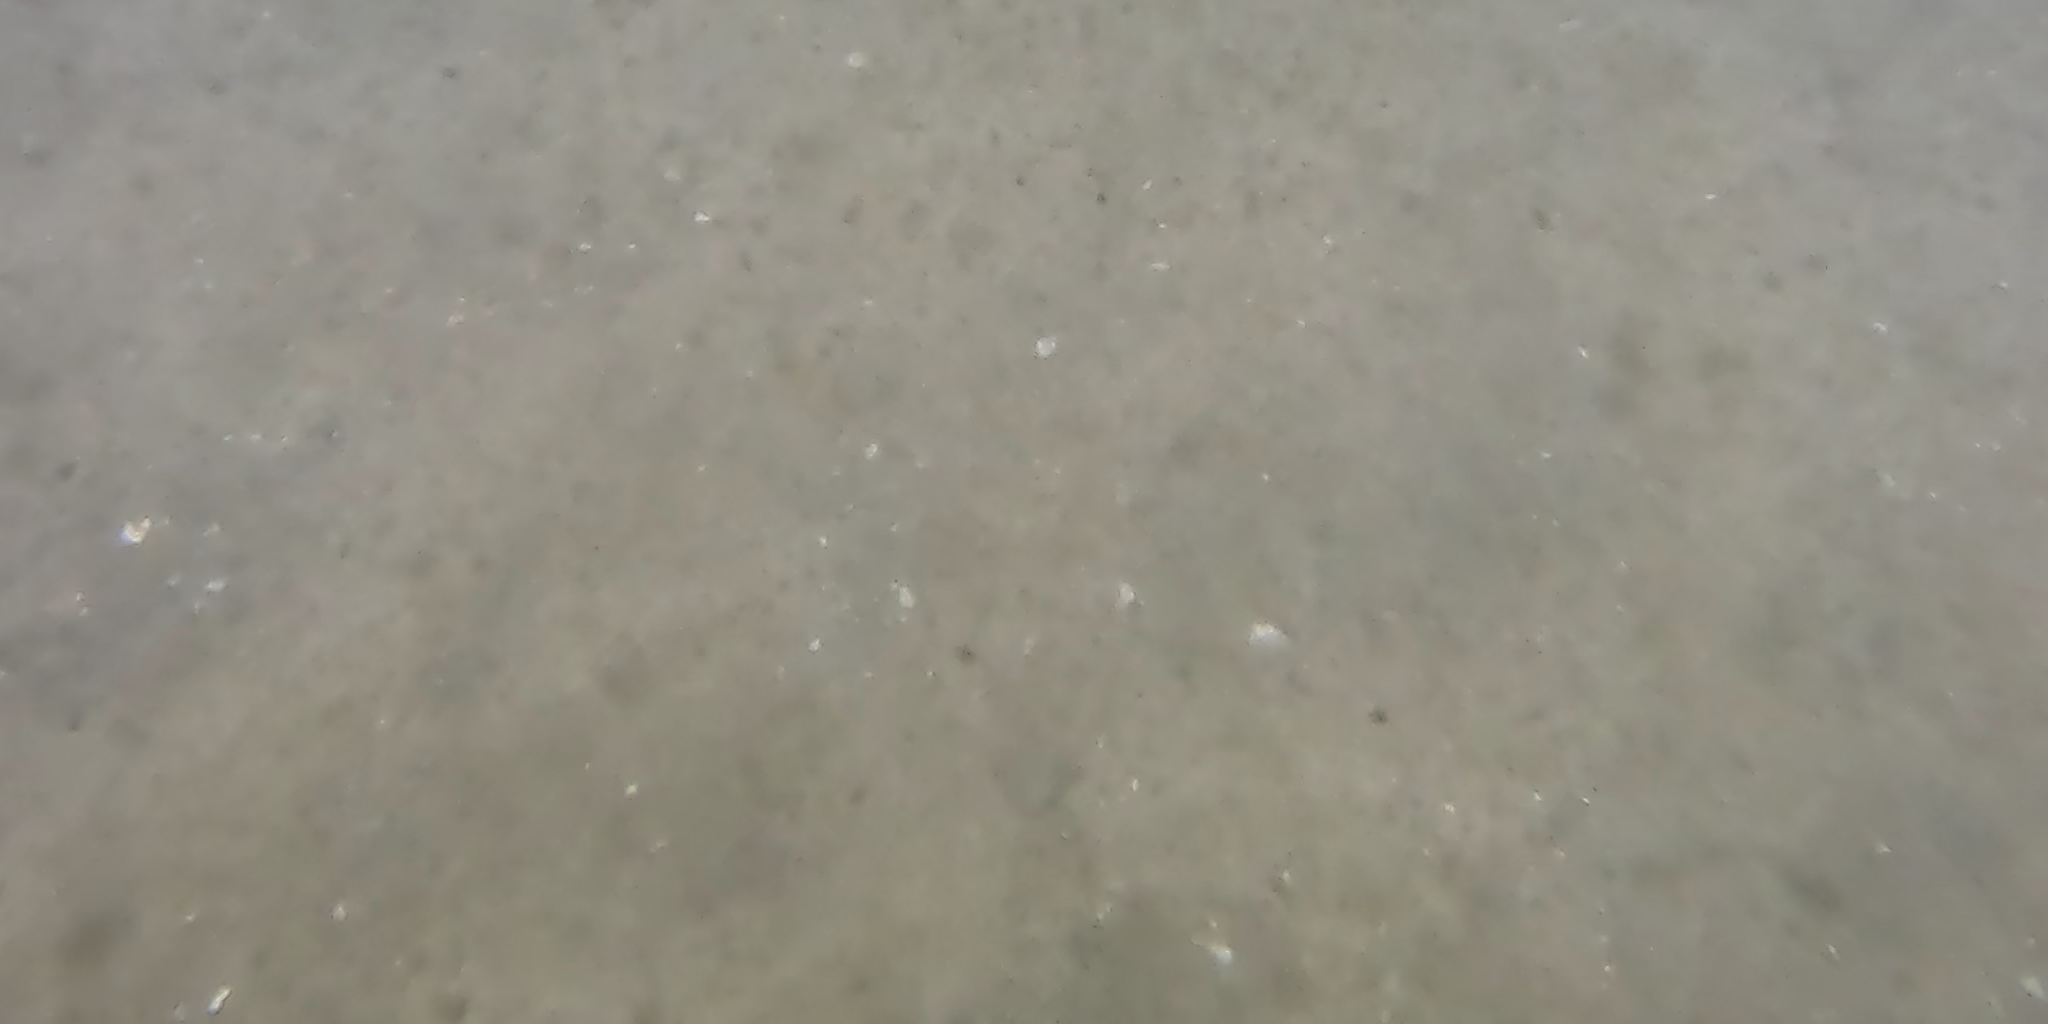
Seabed habitat: sand